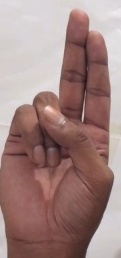
ASL sign: U